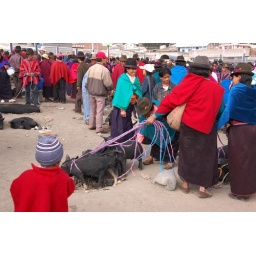
Live animal market in Guamote